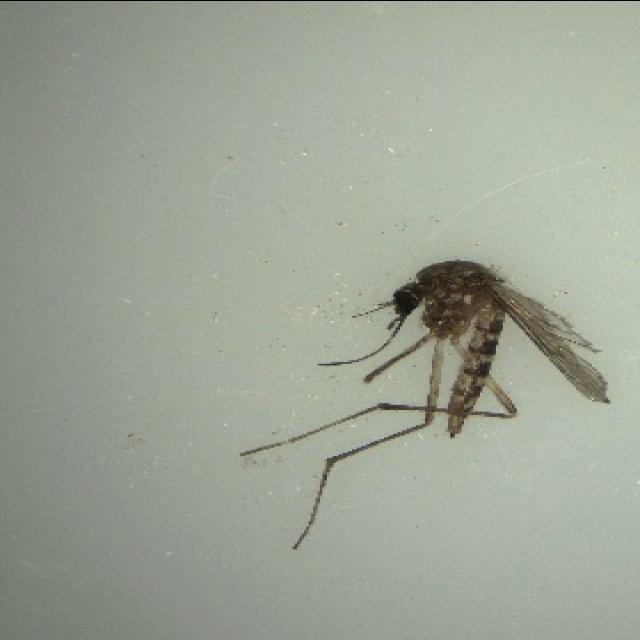
Species: aedes_vexans